Eurocopter UH-72 Lakota

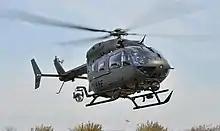
A UH-72A at the Pentagon, 2010

The "LUH" program was initiated in early 2004, with an initial requirement for 322 helicopters to conduct homeland security, administrative, logistic, medical evacuation (MEDEVAC) and support of the army test and training centers missions. The LUH contract was released in July 2005. At least five proposals were received, including the Bell 210 and Bell 412, MD Explorer, and AgustaWestland AW139. EADS North America (EADS NA) marketed the "UH-145" variant of the EC 145 for the program. On 30 June 2006, the U.S. Army announced that the UH-145 as the winner of the $3 billion LUH contract. In August, the UH-145 was officially designated "UH-72A" by the Department of Defense. The award was confirmed in October 2006 following protests from losing bidders. Despite a four-month delay due to the protests, the first UH-72 was delivered on time in December, when the name "Lakota" was also formally announced for the type, following the service's tradition of giving Native American names to its helicopters.